Stephen Crane

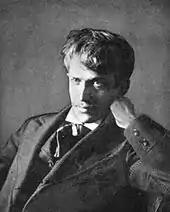
Portrait of Crane

Crane wrote many different types of fictional pieces while indiscriminately applying to them terms such as "story", "tale" and "sketch". For this reason, critics have found clear-cut classification of Crane's work problematic. While "The Open Boat" and "The Bride Comes to Yellow Sky" are often considered short stories, others are variously identified.